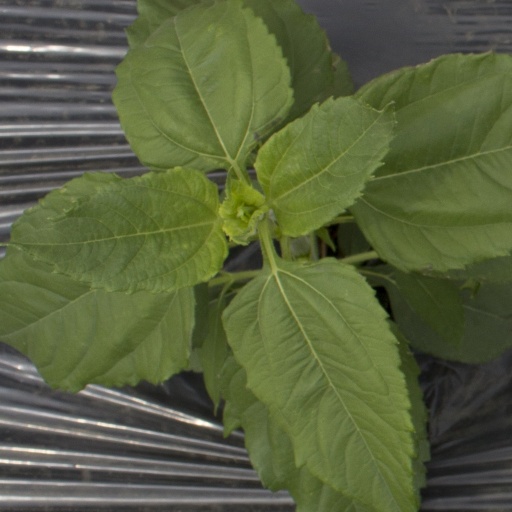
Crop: Jerusalem artichoke